Battle of Tigranocerta

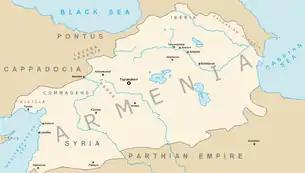
Tigranes the Great's empire circa 80 BC

Tigranes, who was residing at Tigranocerta in the summer of 69, was not only astonished by the speed of Lucullus' rapid advance into Armenia but by the fact that he had even launched such an operation in the first place. Unable to reconcile with this reality for a certain period of time, he belatedly sent a general named Mithrobarzanes with 2,000–3,000 cavalrymen to slow down Lucullus' advance, but his forces were cut to pieces and routed by the 1,600 cavalry led by Sextilius, one of the legates serving under Lucullus. Learning of Mithrobarzanes' defeat, Tigranes entrusted the defence of his namesake city to Mancaeus and left to recruit a fighting force in the Taurus Mountains. Lucullus' legates were able to disrupt two separate detachments coming to the aid of Tigranes, and even located and engaged the king's forces in a canyon in the Taurus. Lucullus chose not to pursue Tigranes while he had an unimpeded path towards Tigranocerta; he advanced and began to lay siege to it.